Meilhac

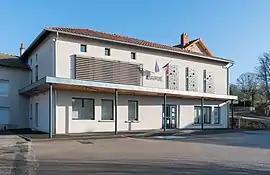
Town hall of Meilhac

Meilhac is a commune in the Haute-Vienne department in the Nouvelle-Aquitaine region in west-central France.